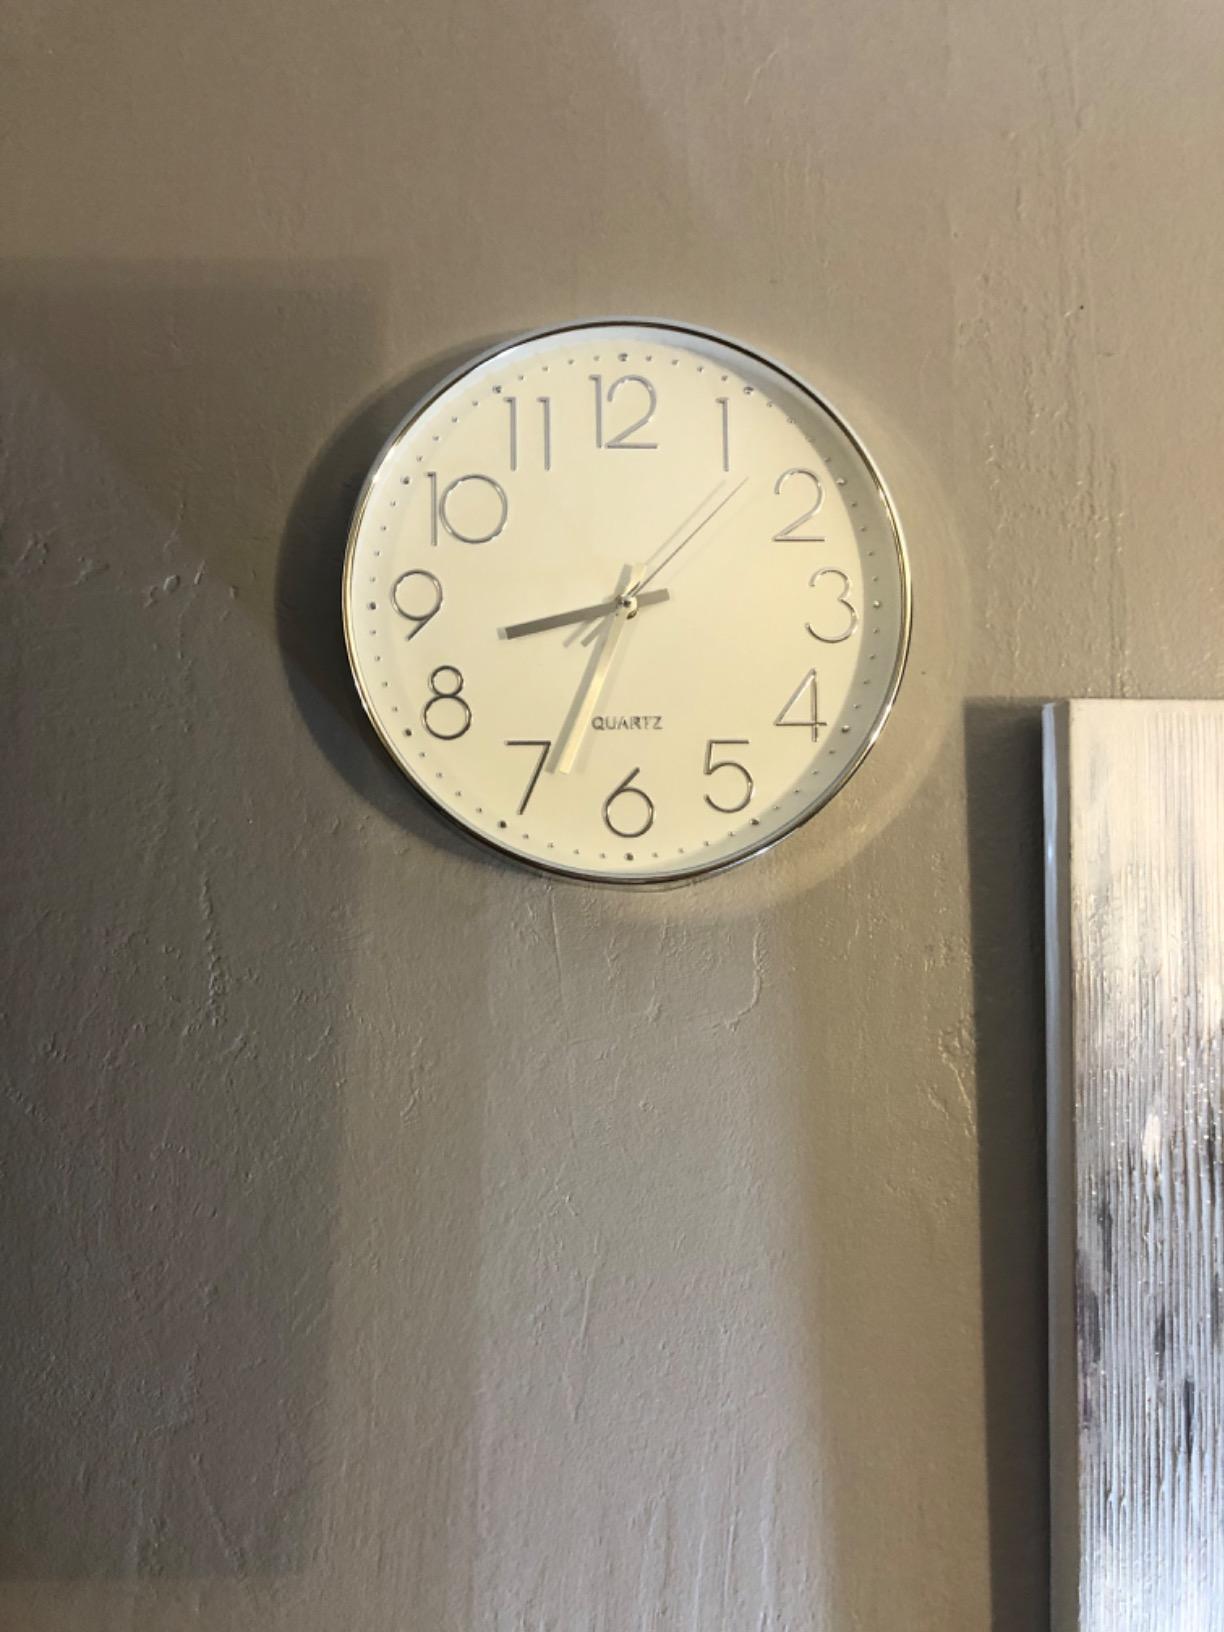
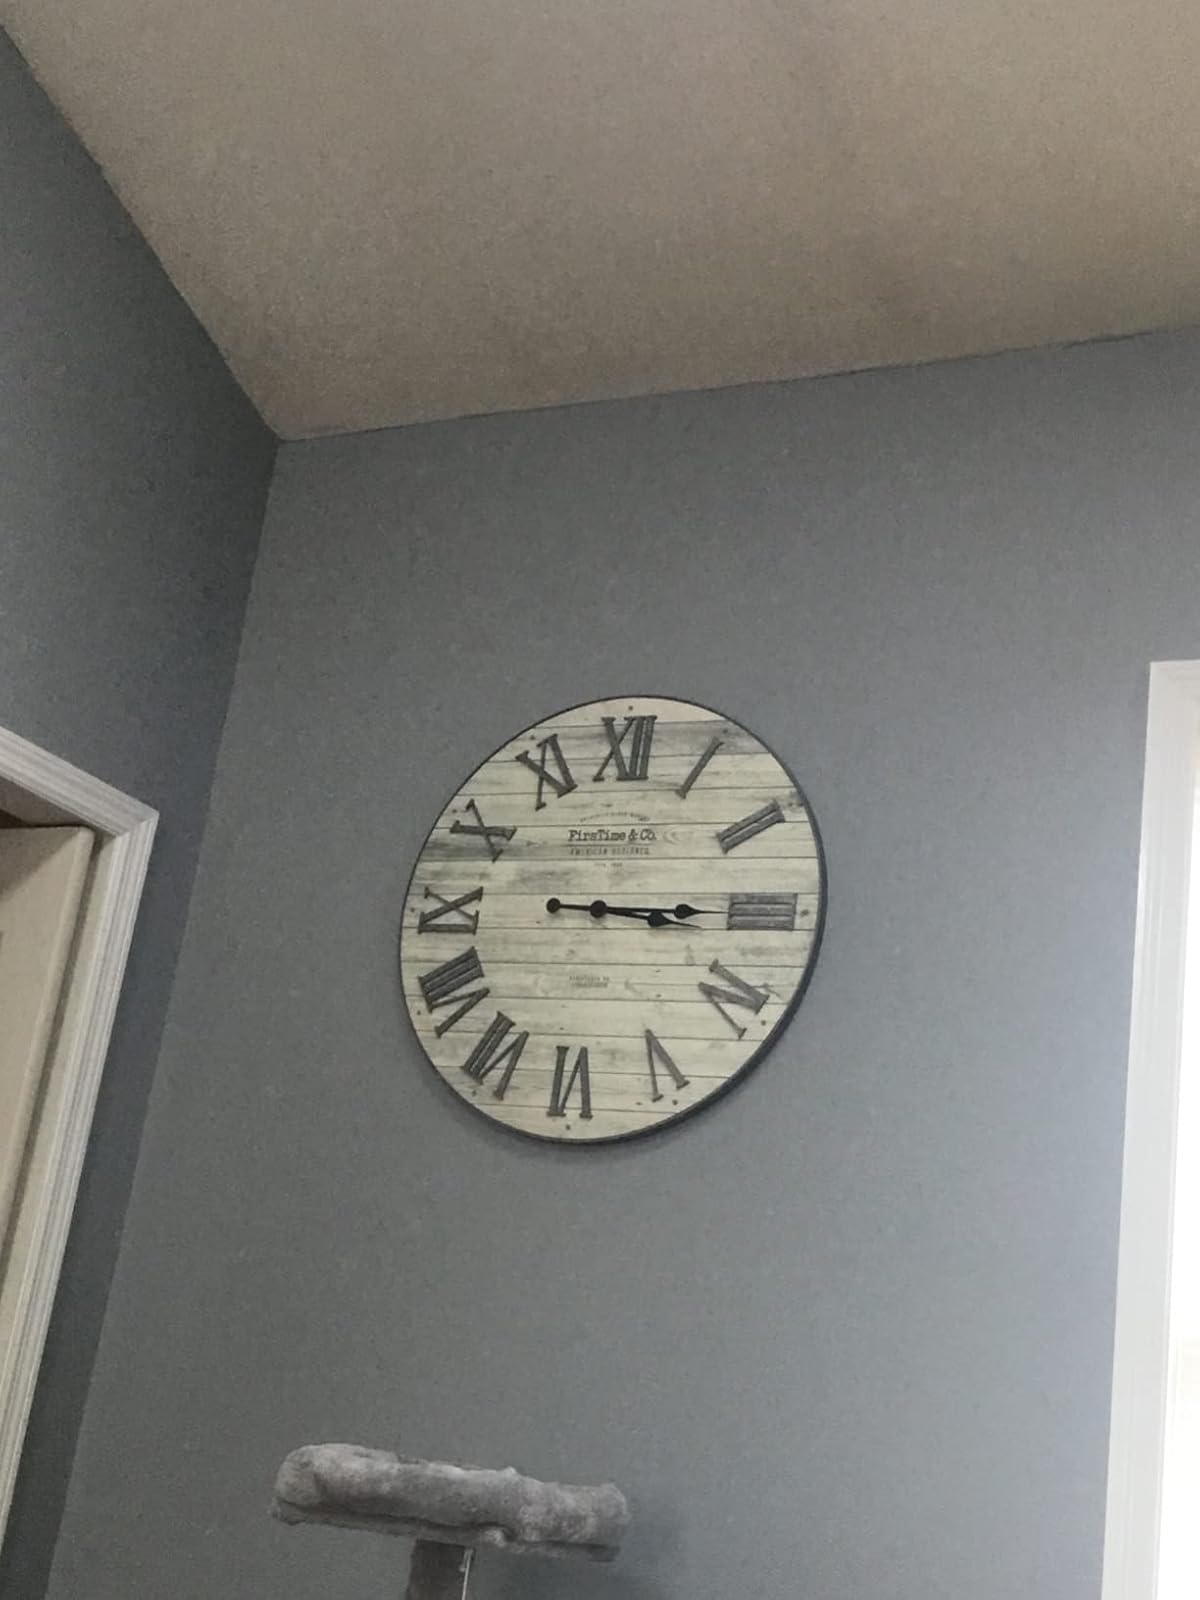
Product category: clock
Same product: no